Rhodococcus

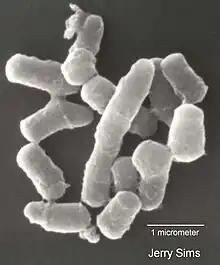
Scanning electron micrograph of "Rhodococcus" sp. strain Q1 grown on quinoline - the organism can use quinoline as a sole source of carbon, nitrogen, and energy, tolerating concentrations up to 3.88 millimoles per liter.

The genus "Rhodococcus" has two pathogenic species: "R. fascians" and "R. equi". The former, a plant pathogen, causes leafy gall disease in both angiosperm and gymnosperm plants. "R. equi" is the causative agent of foal pneumonia (rattles) and mainly infects foals up to three months in age. However, it has a wide host range, sporadically infecting pigs, cattle, and immunocompromised humans, in particular AIDS patients and those undergoing immunosuppressive therapy. Both pathogens rely on a conjugative virulence plasmid to cause disease. In case of "R. fascians", this is a linear plasmid, whereas "R. equi" harbors a circular plasmid. Both pathogens are economically significant. "R. fascians" is a major pathogen of tobacco plants. "R. equi", one of the most important foal pathogens, is endemic on many stud farms around the world.